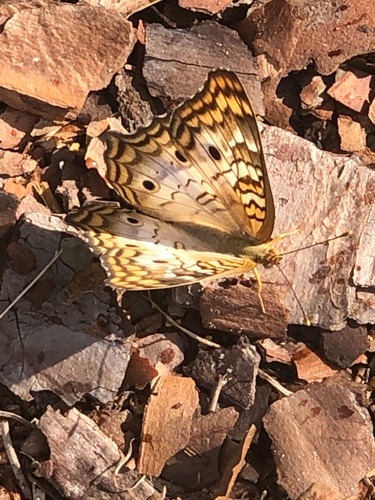
Scientific name: Anartia jatrophae
Common name: White peacock
Family: Nymphalidae
Order: Lepidoptera
Pollinator type: Primary pollinator
Habitat: Gardens, parks, and open areas
Geographic range: Southern United States to Argentina
Conservation status: Least Concern